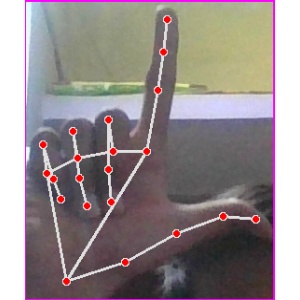
अक्षर: ल